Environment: lab
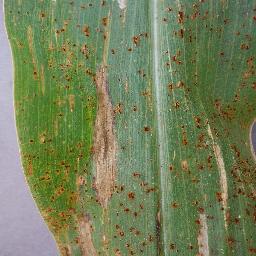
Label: northern_corn_leaf_blight